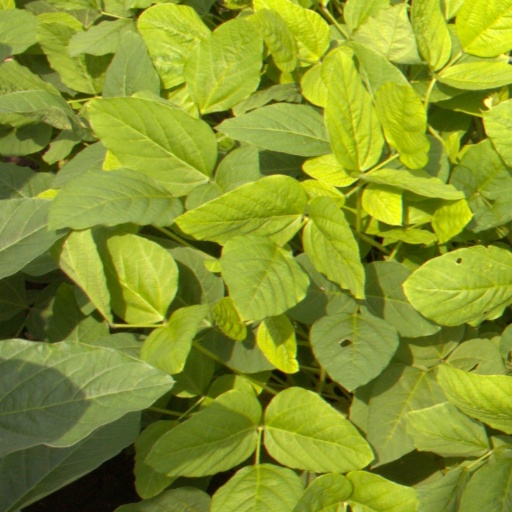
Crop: soybean